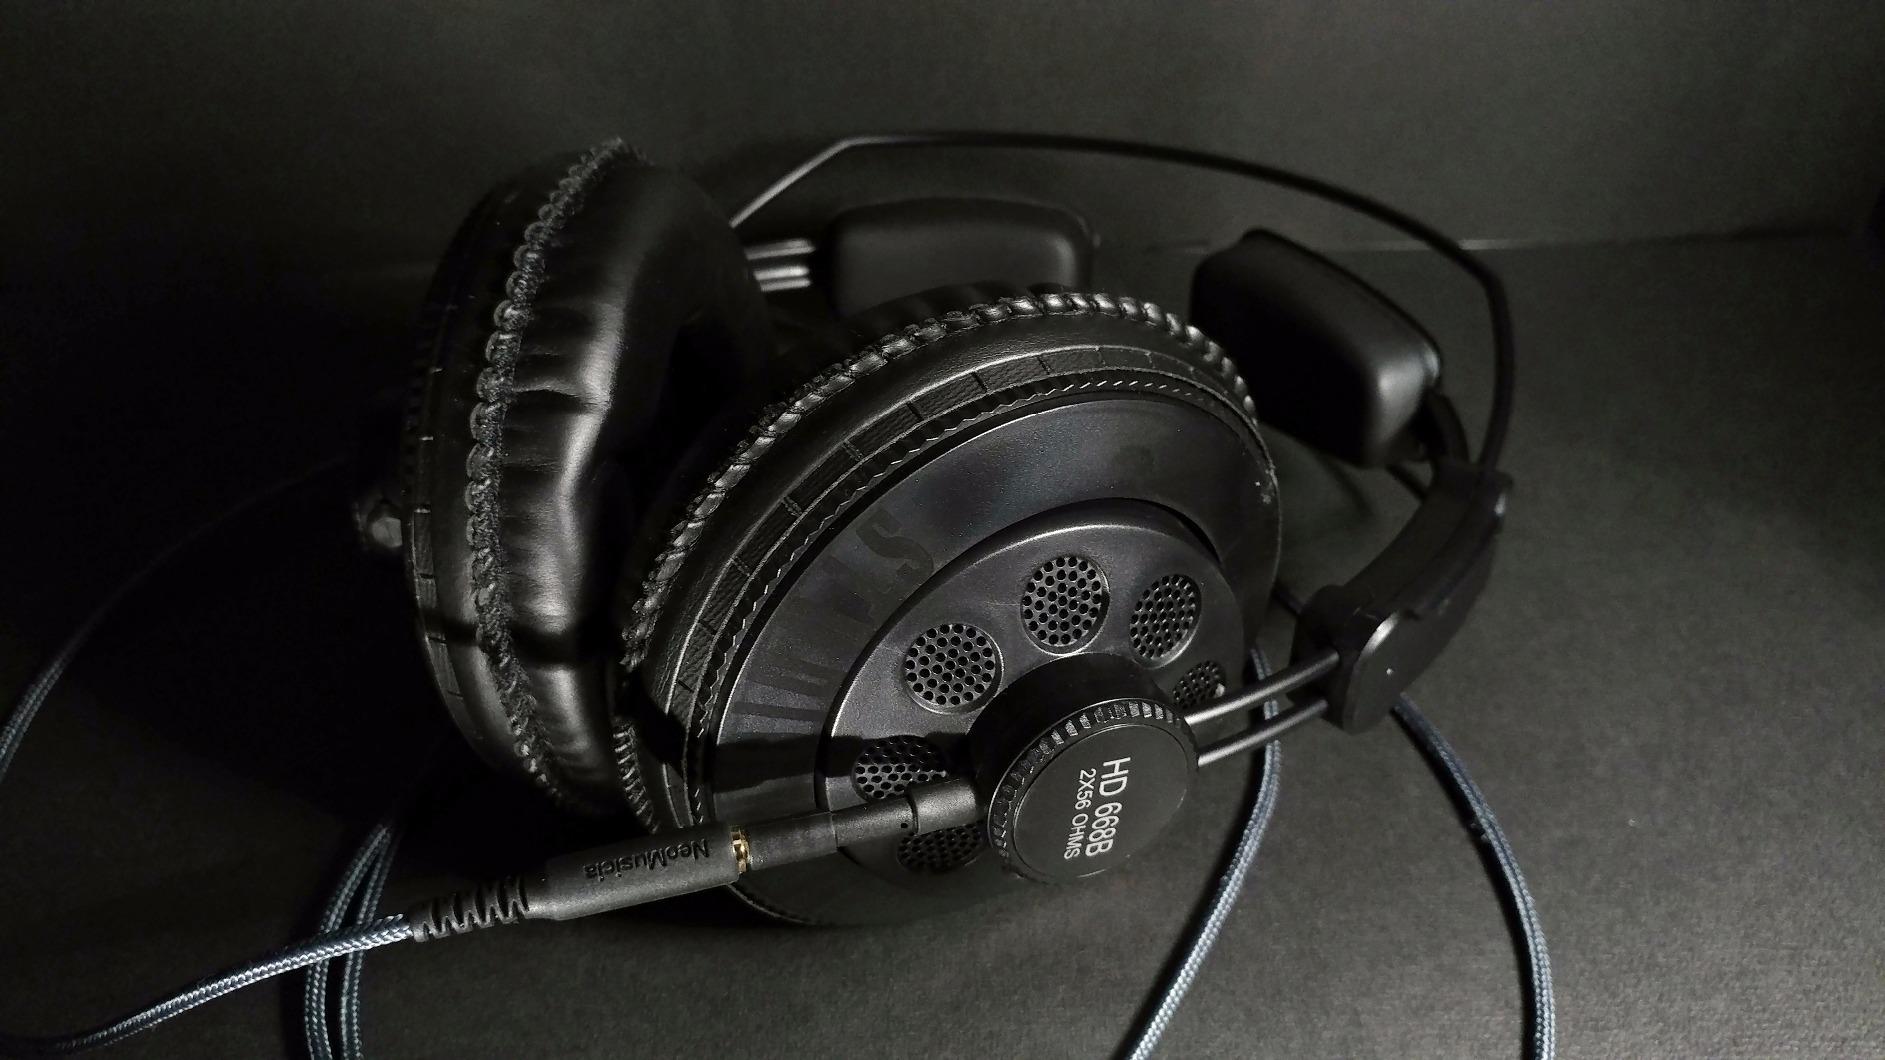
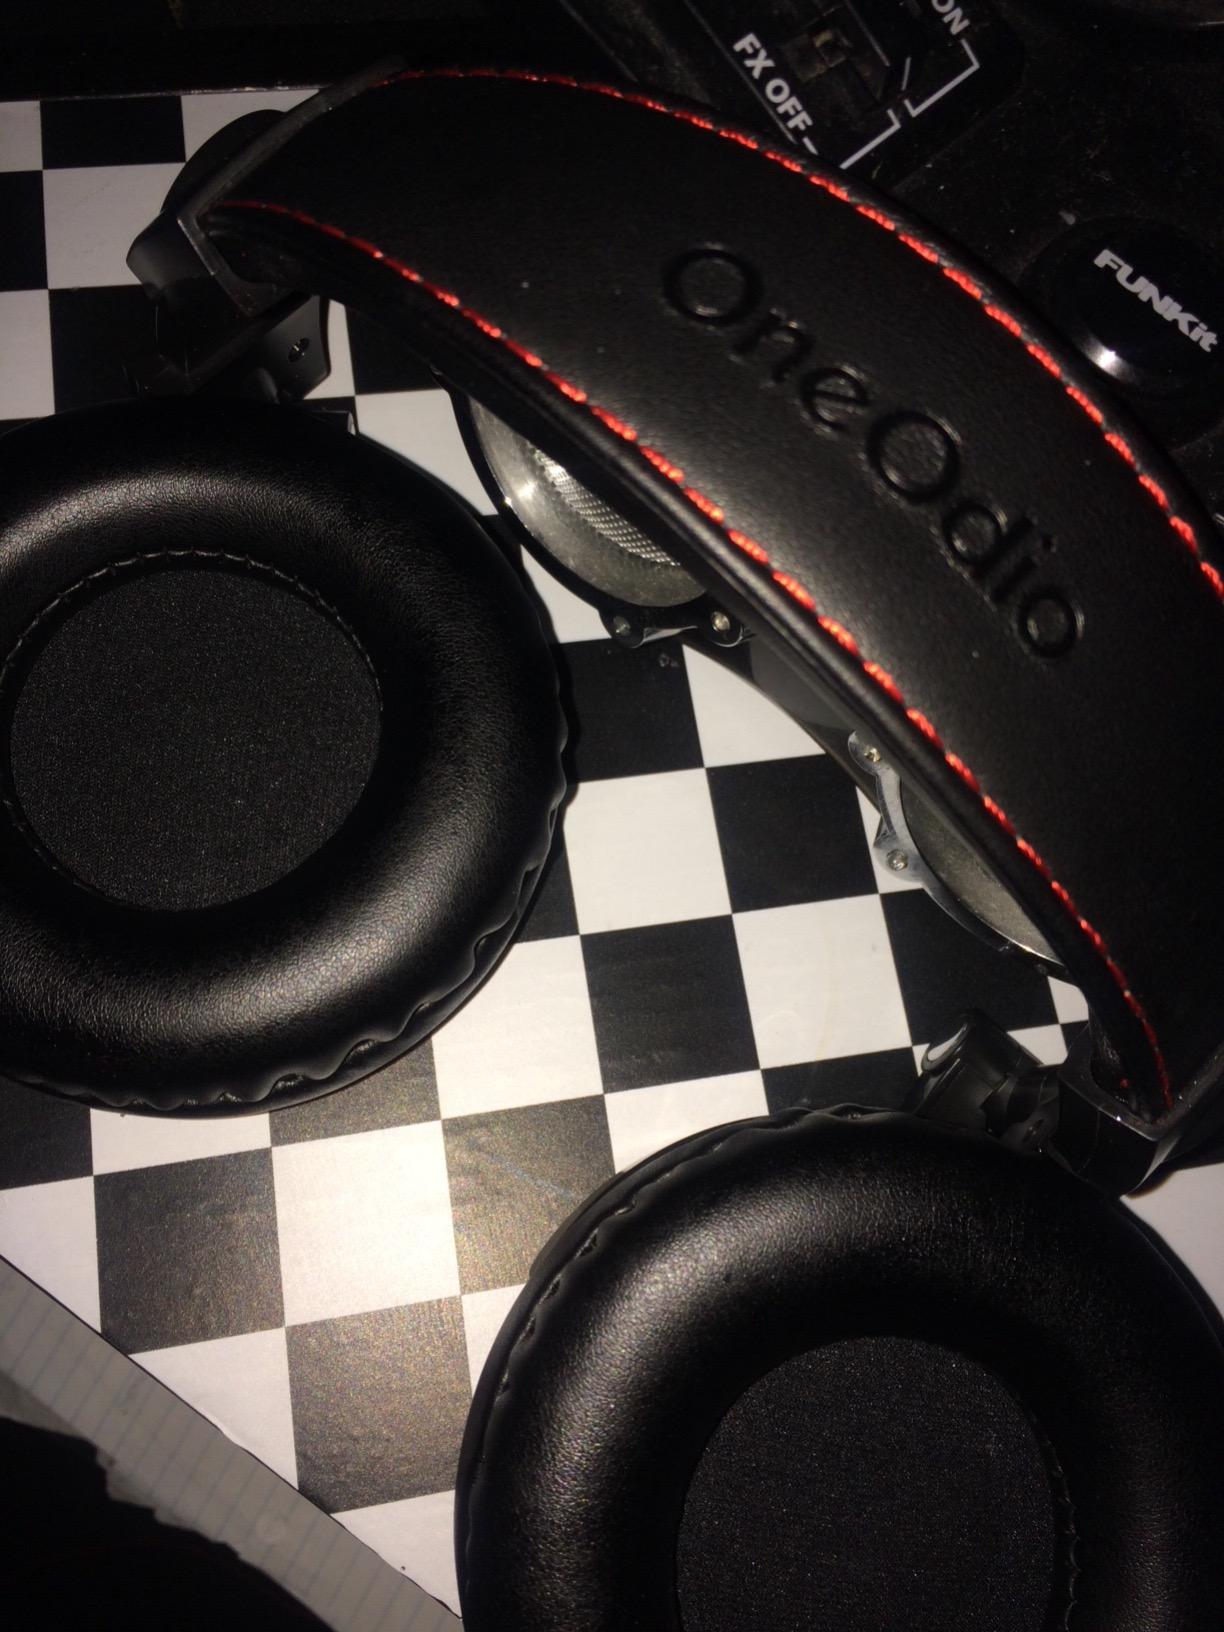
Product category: headphones
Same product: no